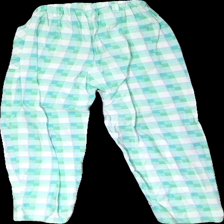
View: back
Type: Trousers
Category: Children
Brand: Not in the list
Brand text on label: sak
Colors: White, Green, Purple
Material: 100% cotton
Pattern: Checkered print
Cut: Regular
Season: All
Trend: 70s
Stains: Minor
Damage: liten fläck
Damage location: bottom right
Damage 2: lösa trådar längst ner på båda benen
Damage 2 location: bottom center
Price range: <50
Recommended usage: Reuse
Description: rutiga vintage byxor med lösa trådar vid fötterna som kan klippas av
Comment: vintage